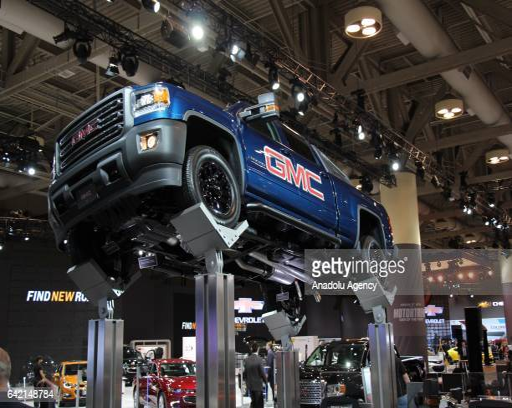
a vehicle is on display during show